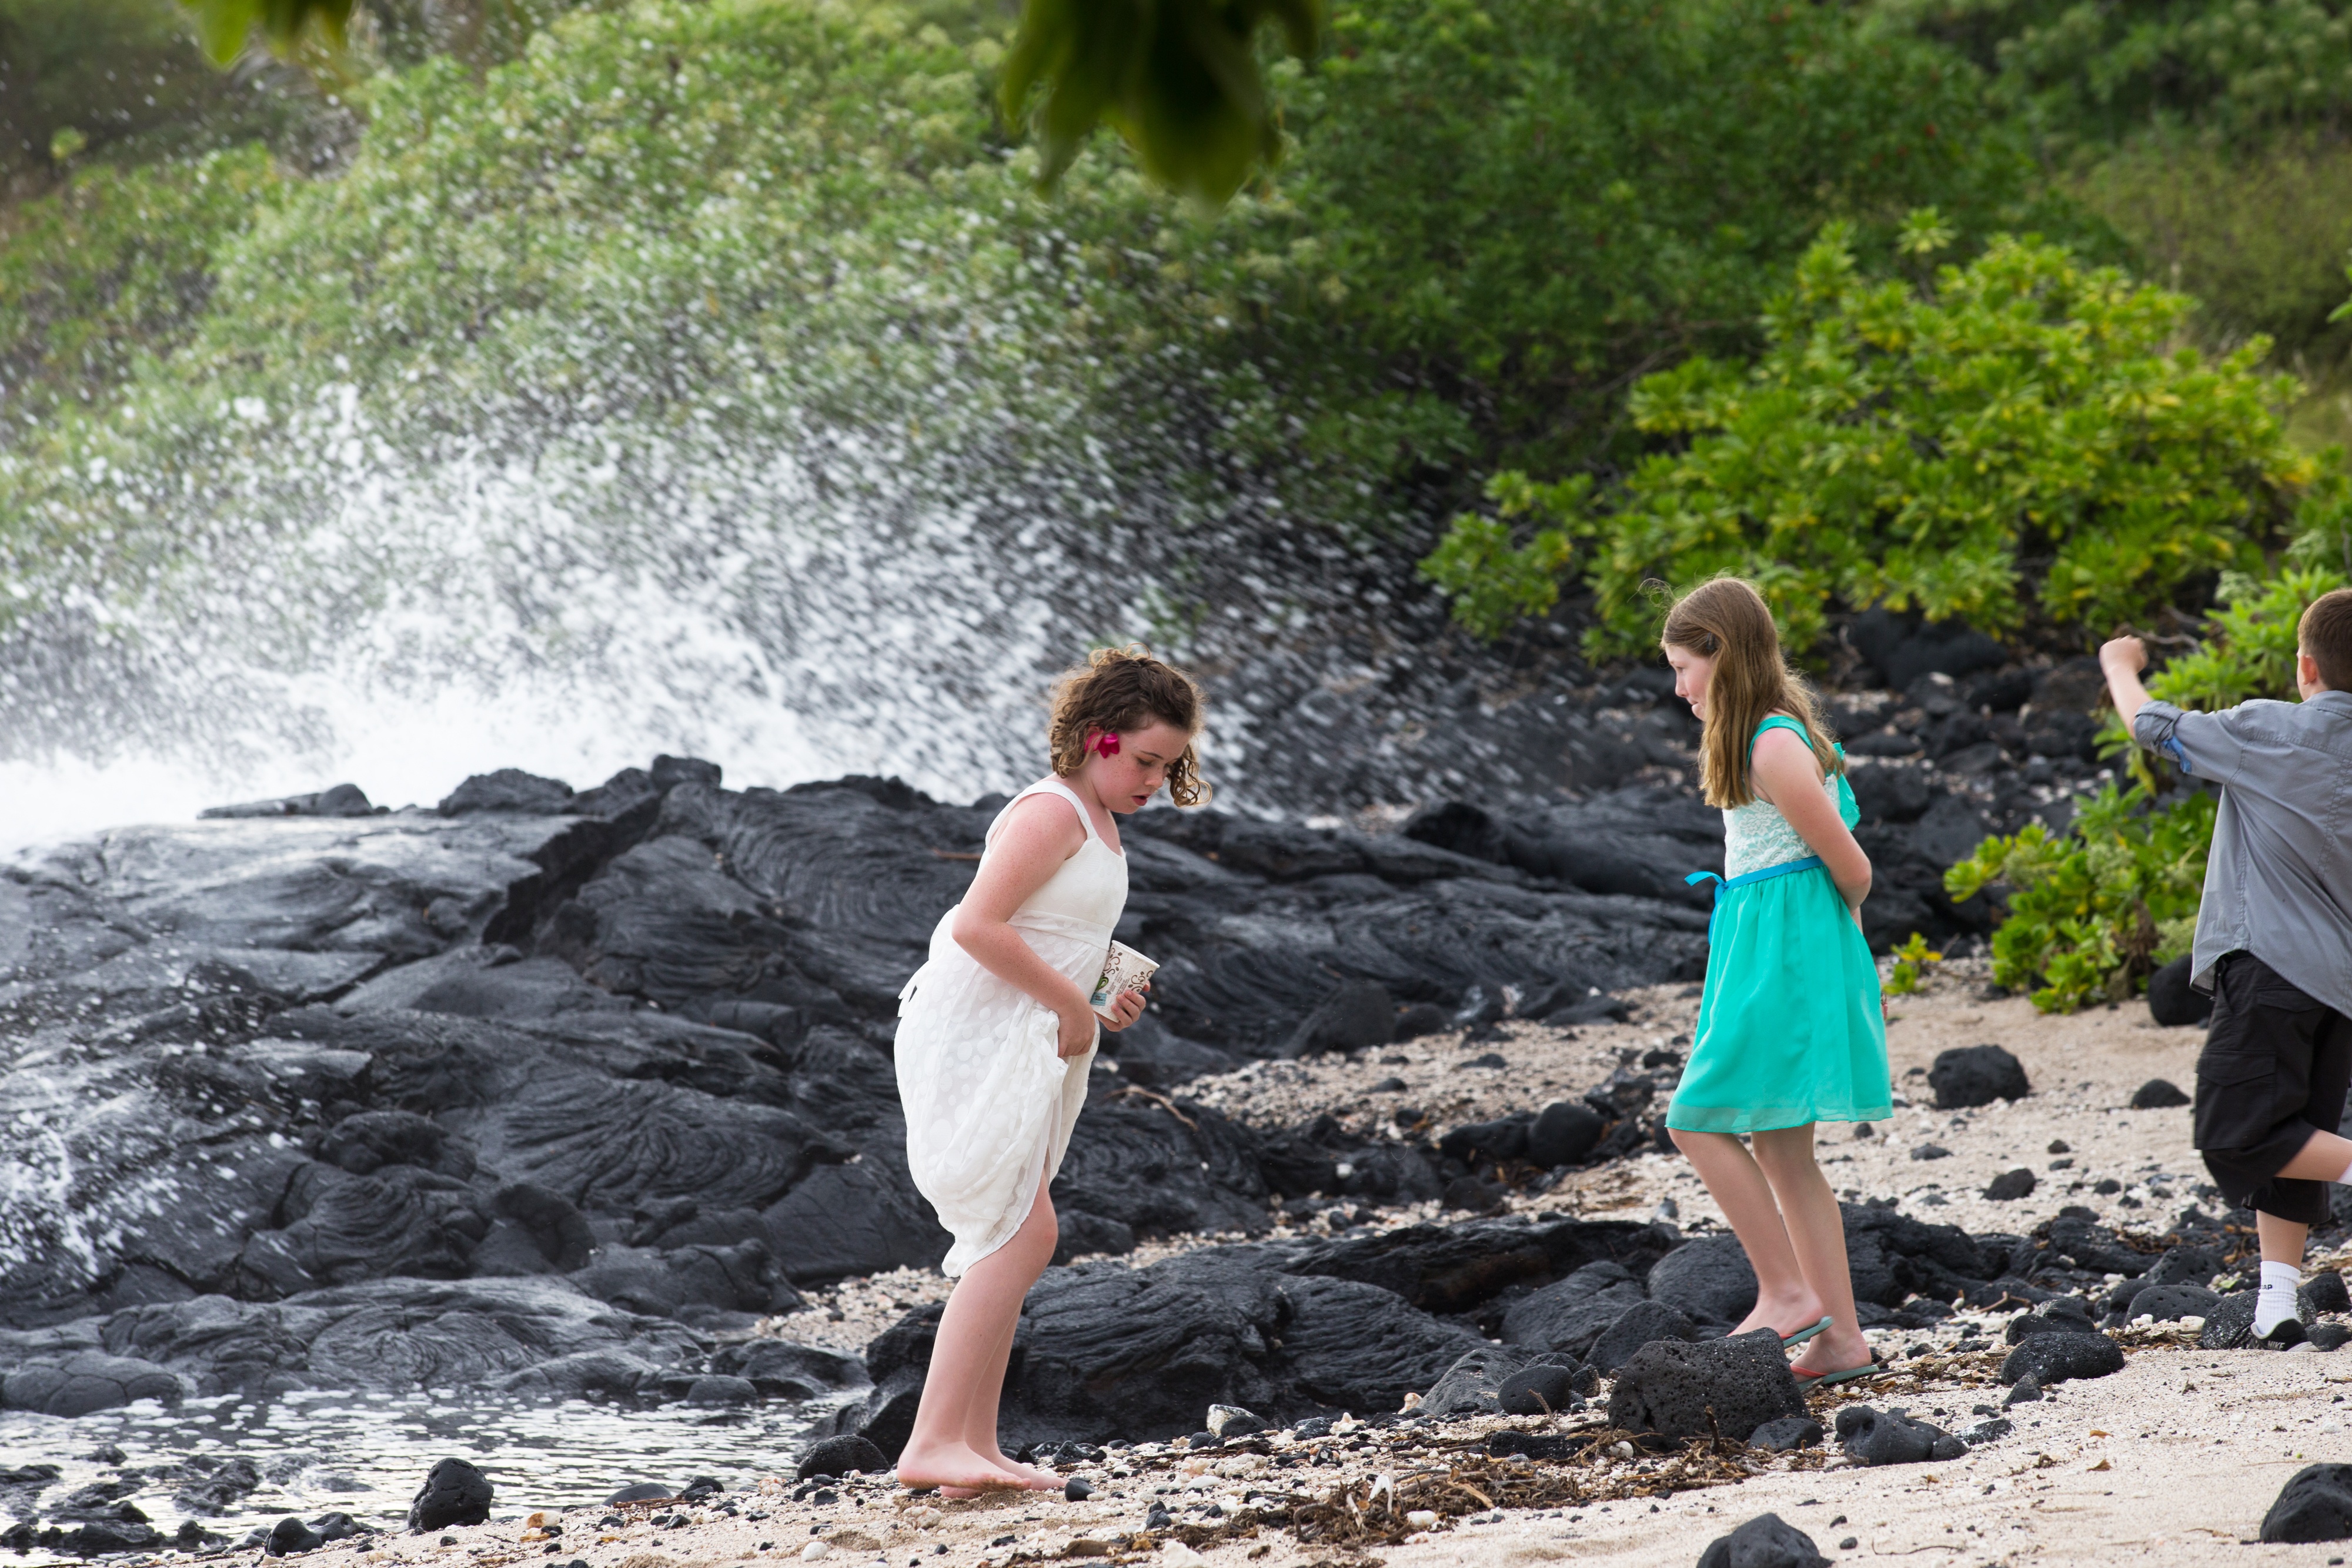
beach, sea, water, outdoor, sand, ocean, people, play, vacation, travel, child, hawaii, wedding, caucasian, cheerful, waves, girls, summer vacation, summer beach, summer fun, beach fun, tropical beach